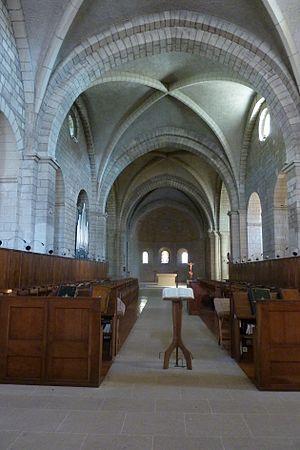
Il existe 82 abbayes et monastères actifs en France : 41 abbayes et monastères d'hommes, 35 de femmes et 6 mixtes, répartis dans toute la France métropolitaine.
L'abbaye Notre-Dame d'Aiguebelle est une abbaye cistercienne française fondée par l'abbaye de Morimond en 1137 aux confins du Dauphiné et de la Provence, dans les communes actuelles de Montjoyer et Réauville dans le département de la Drôme.
Paul Gabriel Dochier, plus connu sous son nom de religion de Frère Luc, né le 31 janvier 1914 à Bourg-de-Péage et mort assassiné dans les jours suivants le 20 avril 1996, est l'un des sept moines de Tibhirine tués pendant les années noires des années 1993-2000 en Algérie qui ont provoqué la mort de 200 000 personnes. Le destin de ces moines trappistes a inspiré le film de Xavier Beauvois, Des hommes et des dieux, primé au festival de Cannes en 2010, et dans lequel il est interprété par Michael Lonsdale. Inclus au groupe des martyrs d'Algérie, il a été proclamé bienheureux le 8 décembre 2018.
Cet article liste les abbayes cisterciennes actives ou ayant existé sur le territoire français actuel. Ces abbayes ont appartenu, à différentes époques, à des ordres ou des congrégations ou des groupements dits « cisterciens ».